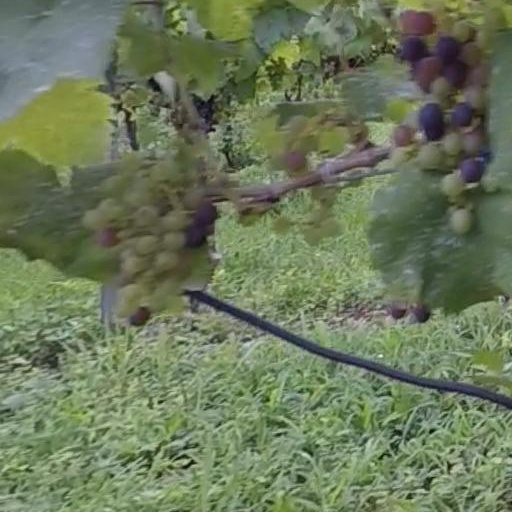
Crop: grape